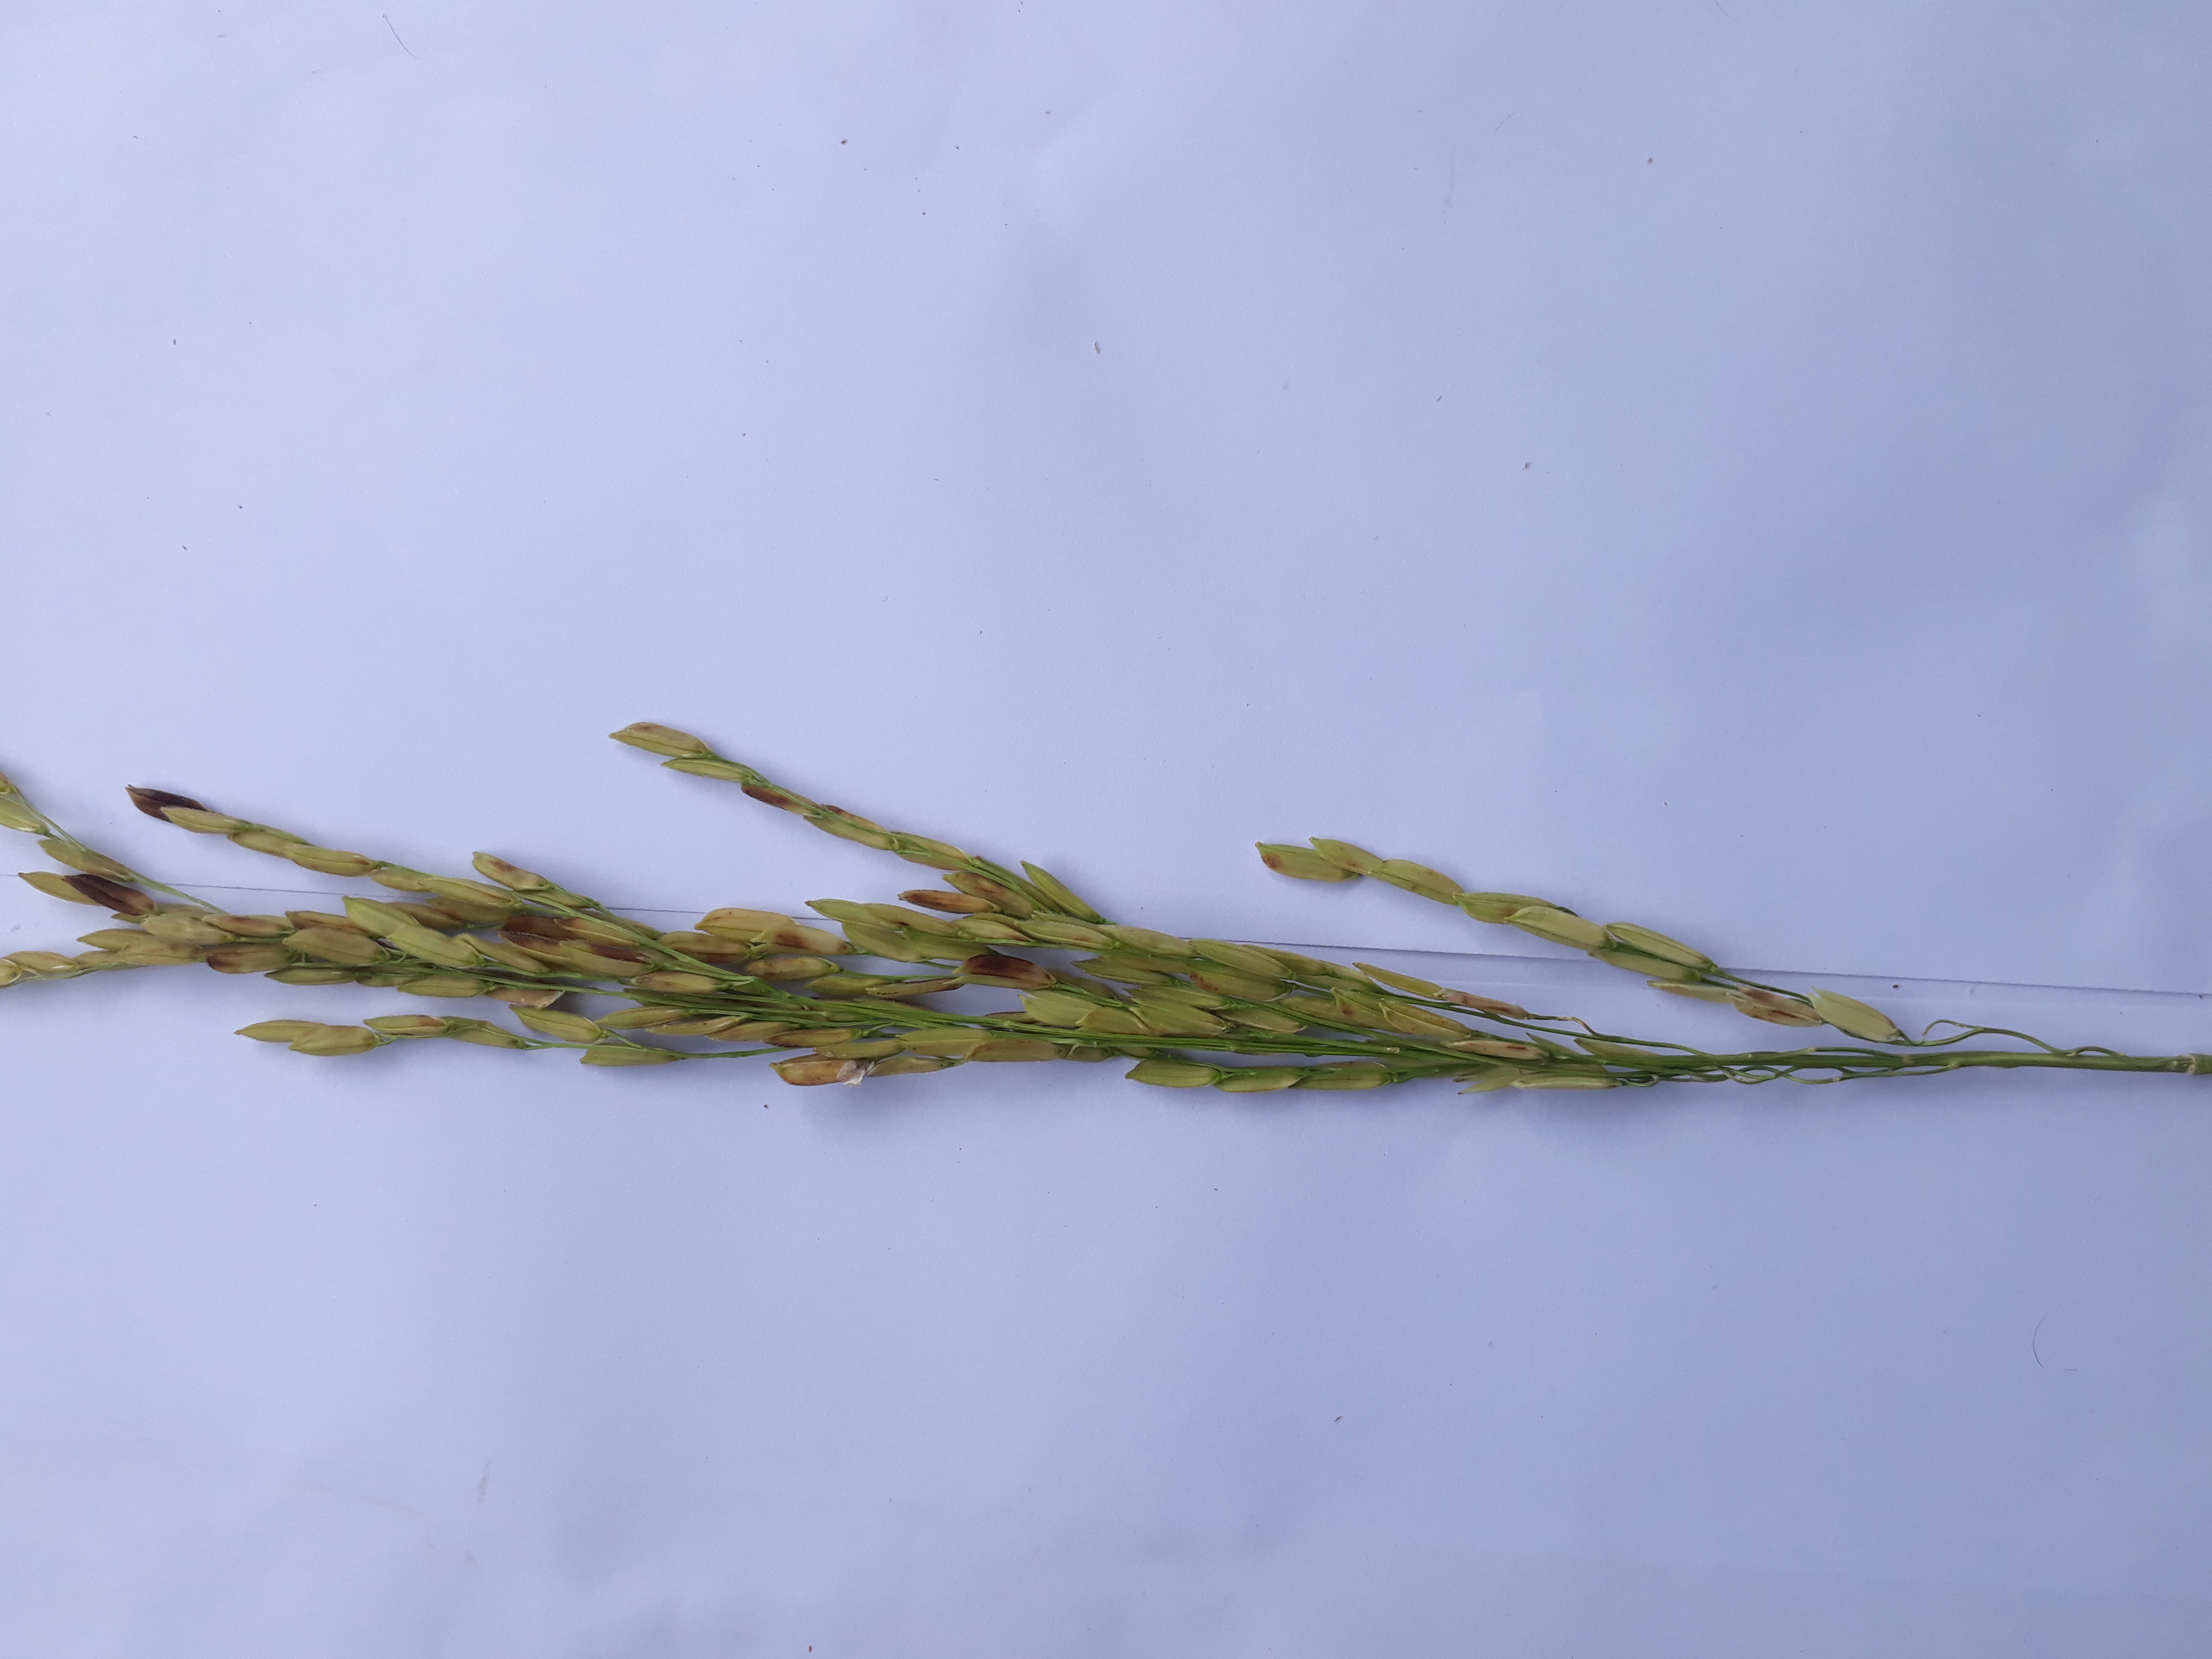
Label: Very Damage